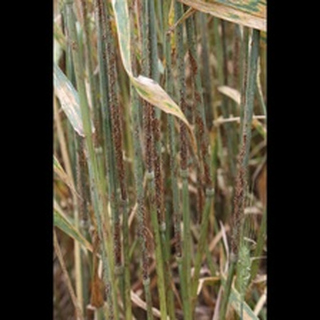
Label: wheat_black_rust